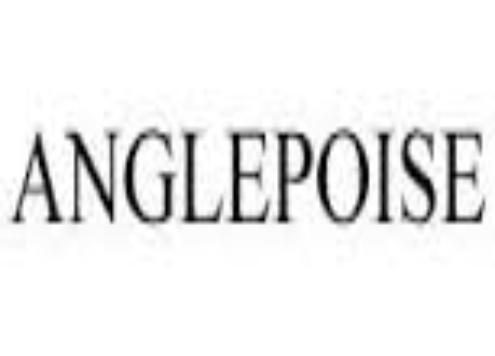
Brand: anglepoise
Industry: Necessities